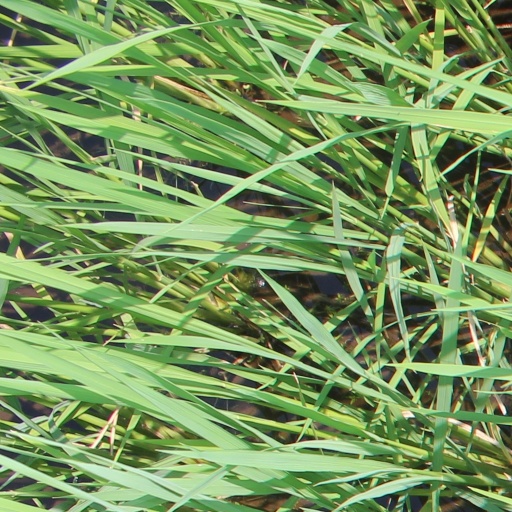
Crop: rice